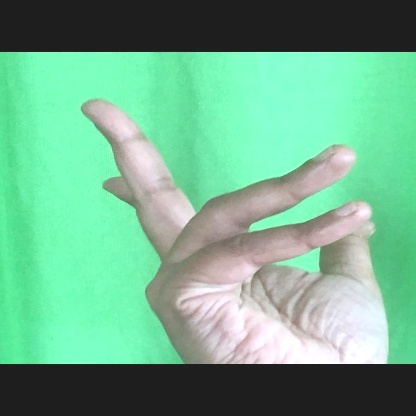
Mudra: Alapadmam